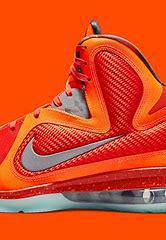
Brand: Nike
Model: Lebron 9